Albertosaurus

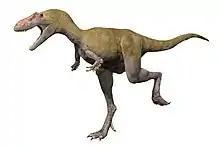
Life restoration

In 1911, Barnum Brown, during the second year of the American Museum of Natural History's operations in Alberta, uncovered a fragmentary partial "Albertosaurus" skull at the Red Deer River near Tolman Bridge (specimen AMNH 5222).